Episcleritis

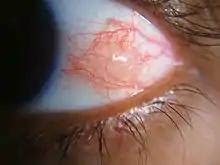
Episcleritis of a 40 year old female

Symptoms of episcleritis typically include painless redness of the eye (mild pain is possible but atypical), and watery eyes. The pain of episcleritis is typically mild, less severe than in scleritis, and may be tender to palpation.